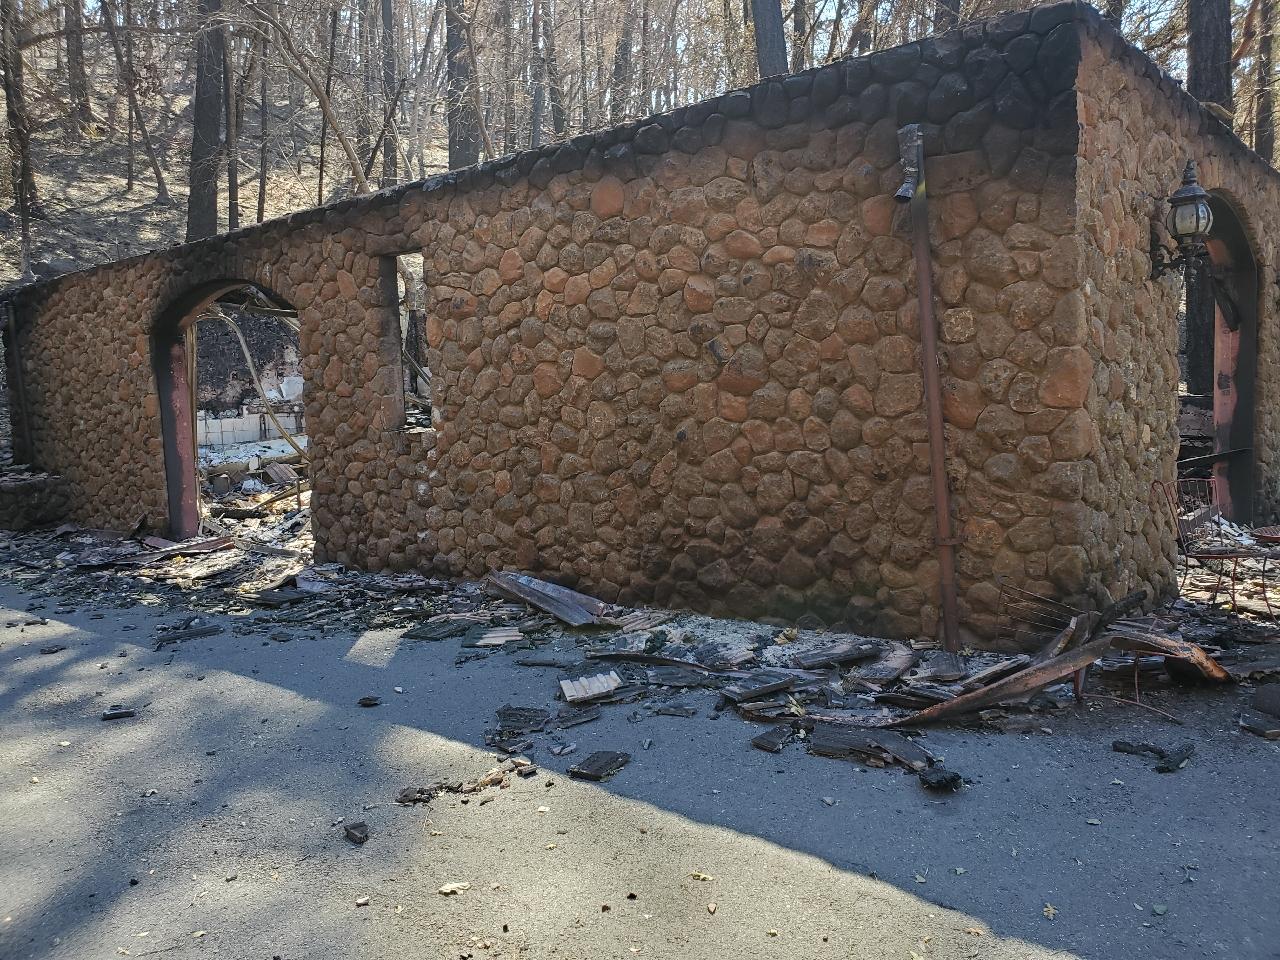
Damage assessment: destroyed